U.S. Air Force aeronautical rating

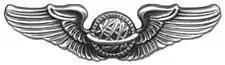
"Navigator" wings, 1942–1951

"Navigator" was recognized by the United States Army Air Forces as a rating and authorized its own badge on 4 September 1942, one of a number of new wartime ratings that included "Bombardier", the "Glider Pilot", "Liaison Pilot" and "Service Pilot" ratings (N.B.: these three ratings were typically awarded to soldiers on the basis of prior civilian flying experience, with a higher age limit and relaxed medical requirements for entry vs. the normal Pilot training pipeline; their duty assignments were limited in scope), and enlisted Aircrew ratings. Combat Observer was renamed "Aircraft Observer". All of the wartime ratings except Navigator were discontinued by the USAF on 26 July 1949, with Navigator and Bombardier merged into a single Navigator rating and the badge design being changed in 1951 from that of an armillary sphere flanked by wings to that of the USAF shield flanked by wings. At this time, a tiered system of ratings based on hours and years of service was also implemented with Senior Navigator and Master Navigator following the same precepts as Senior Pilot and Command Pilot.